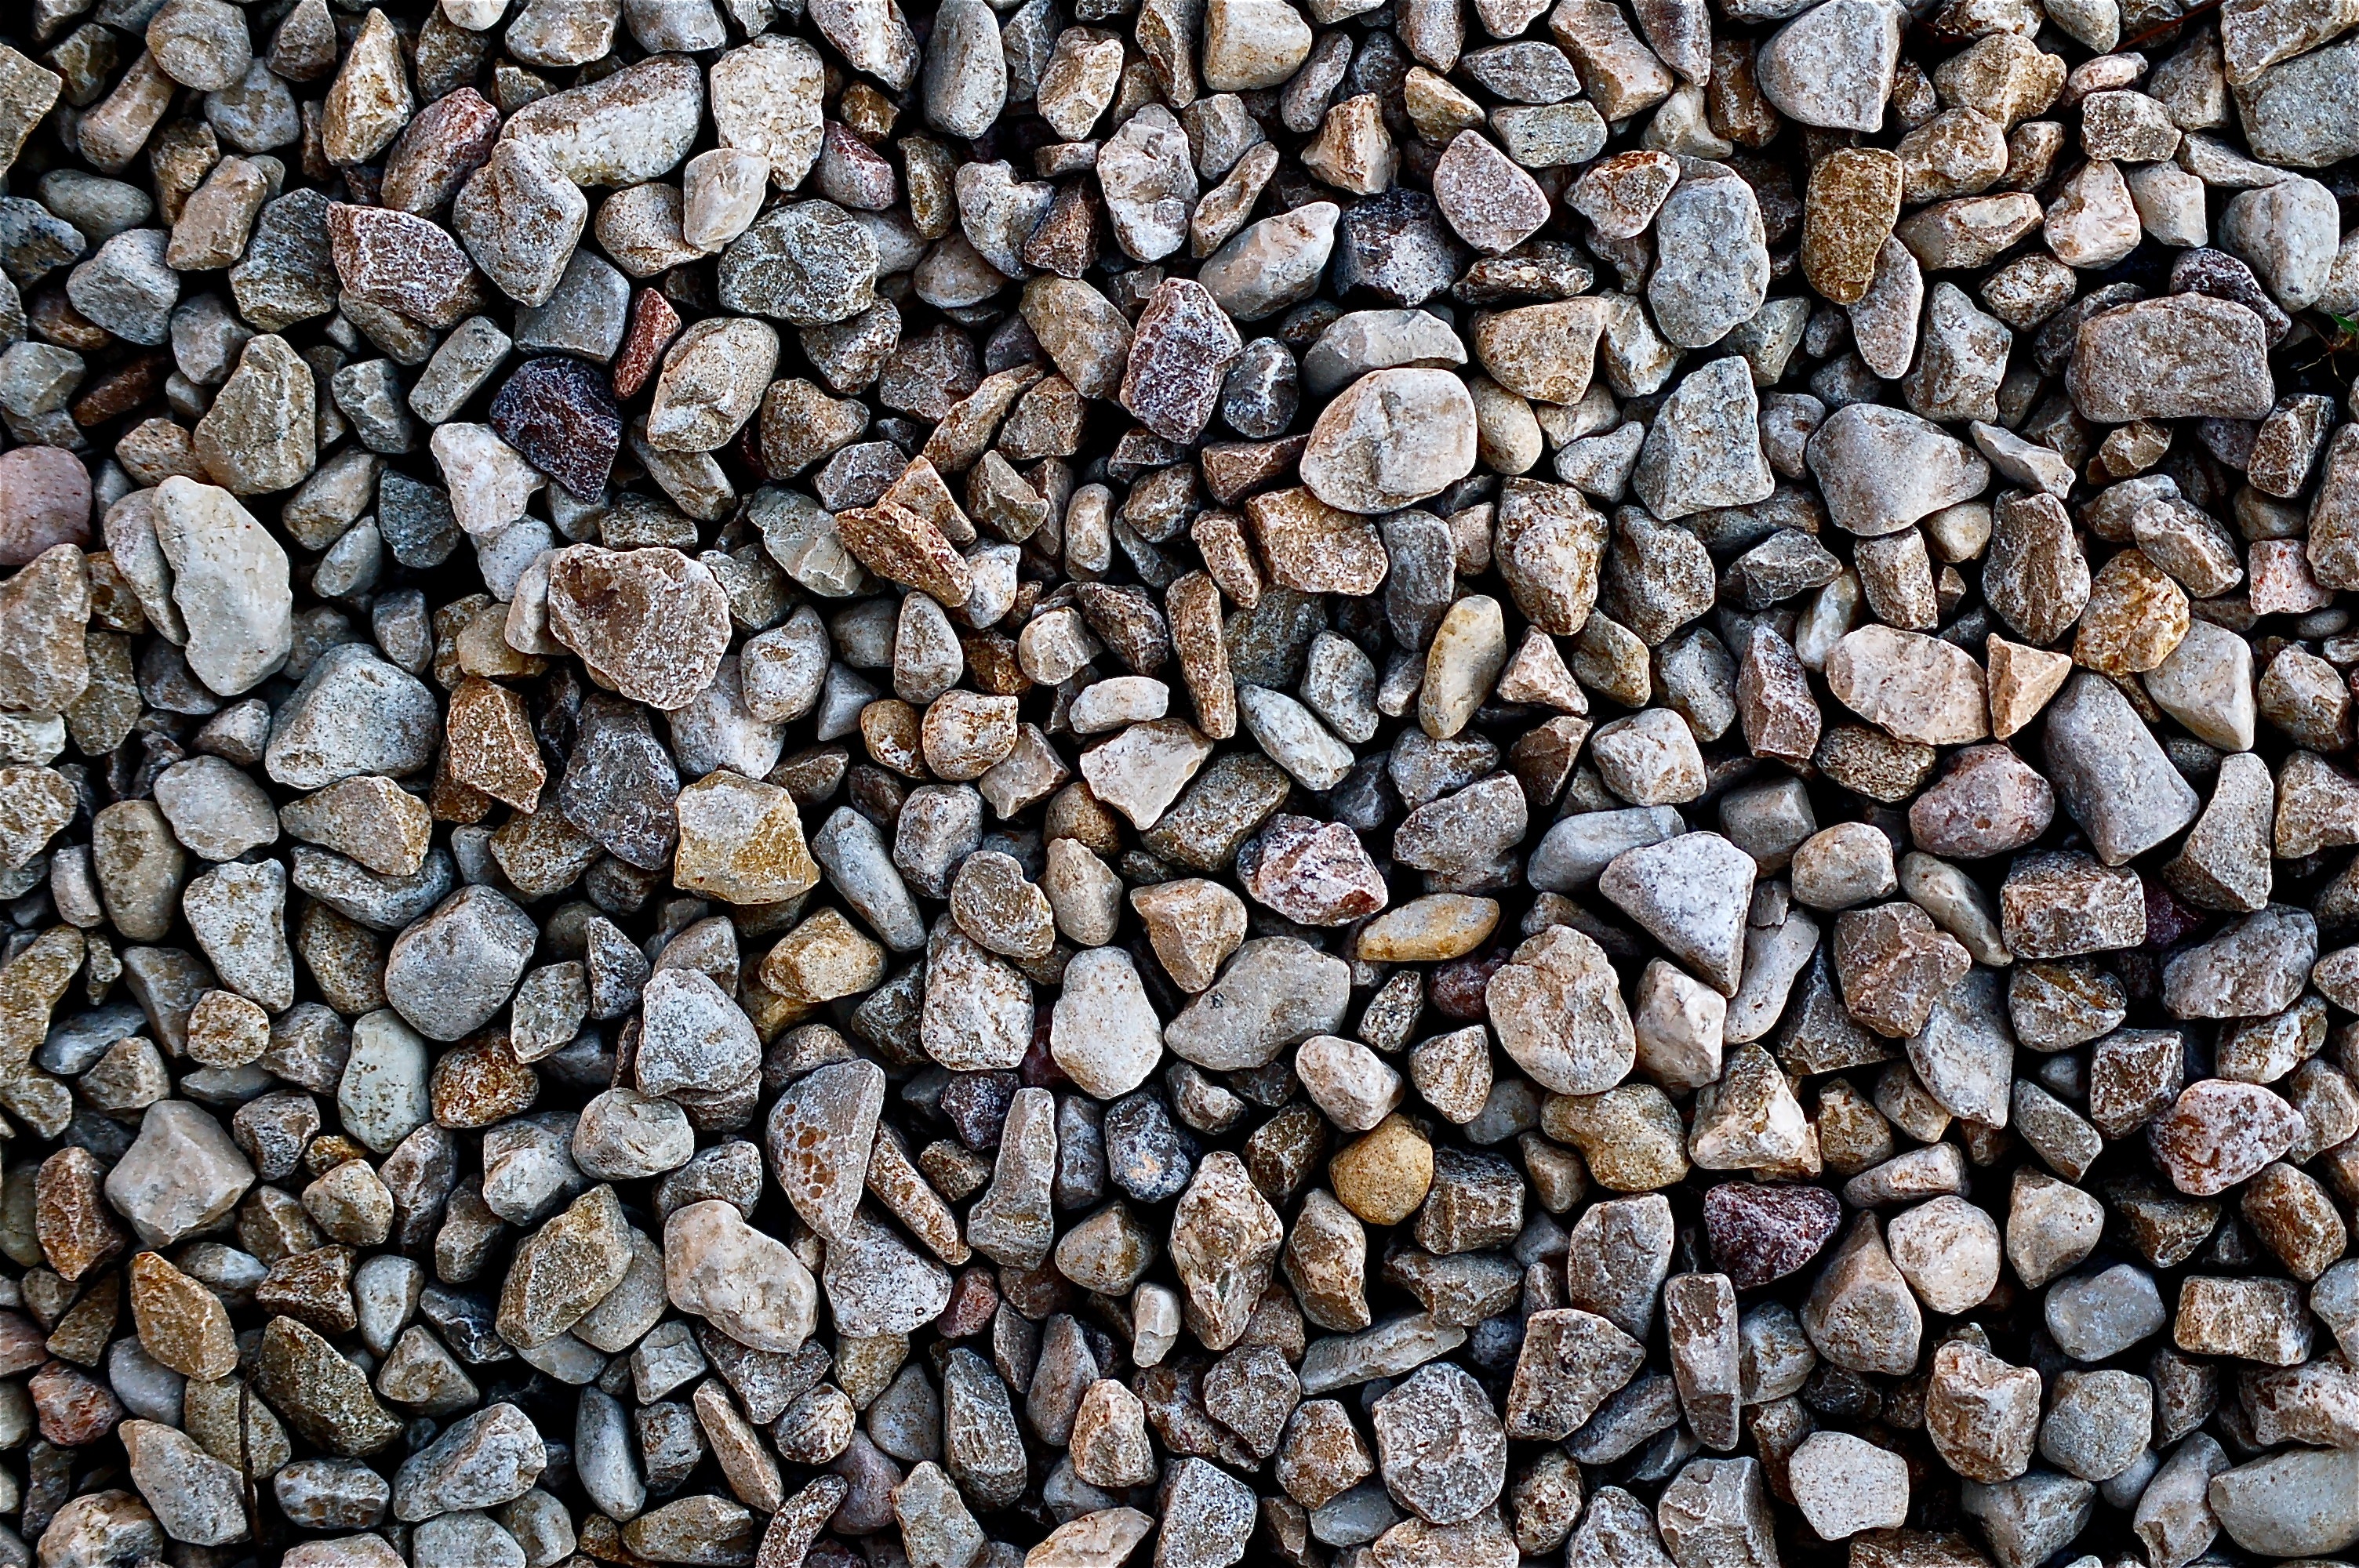
rock, texture, wall, sandstone, stone, pebble, stone wall, material, rubble, gravel, figurative erosion